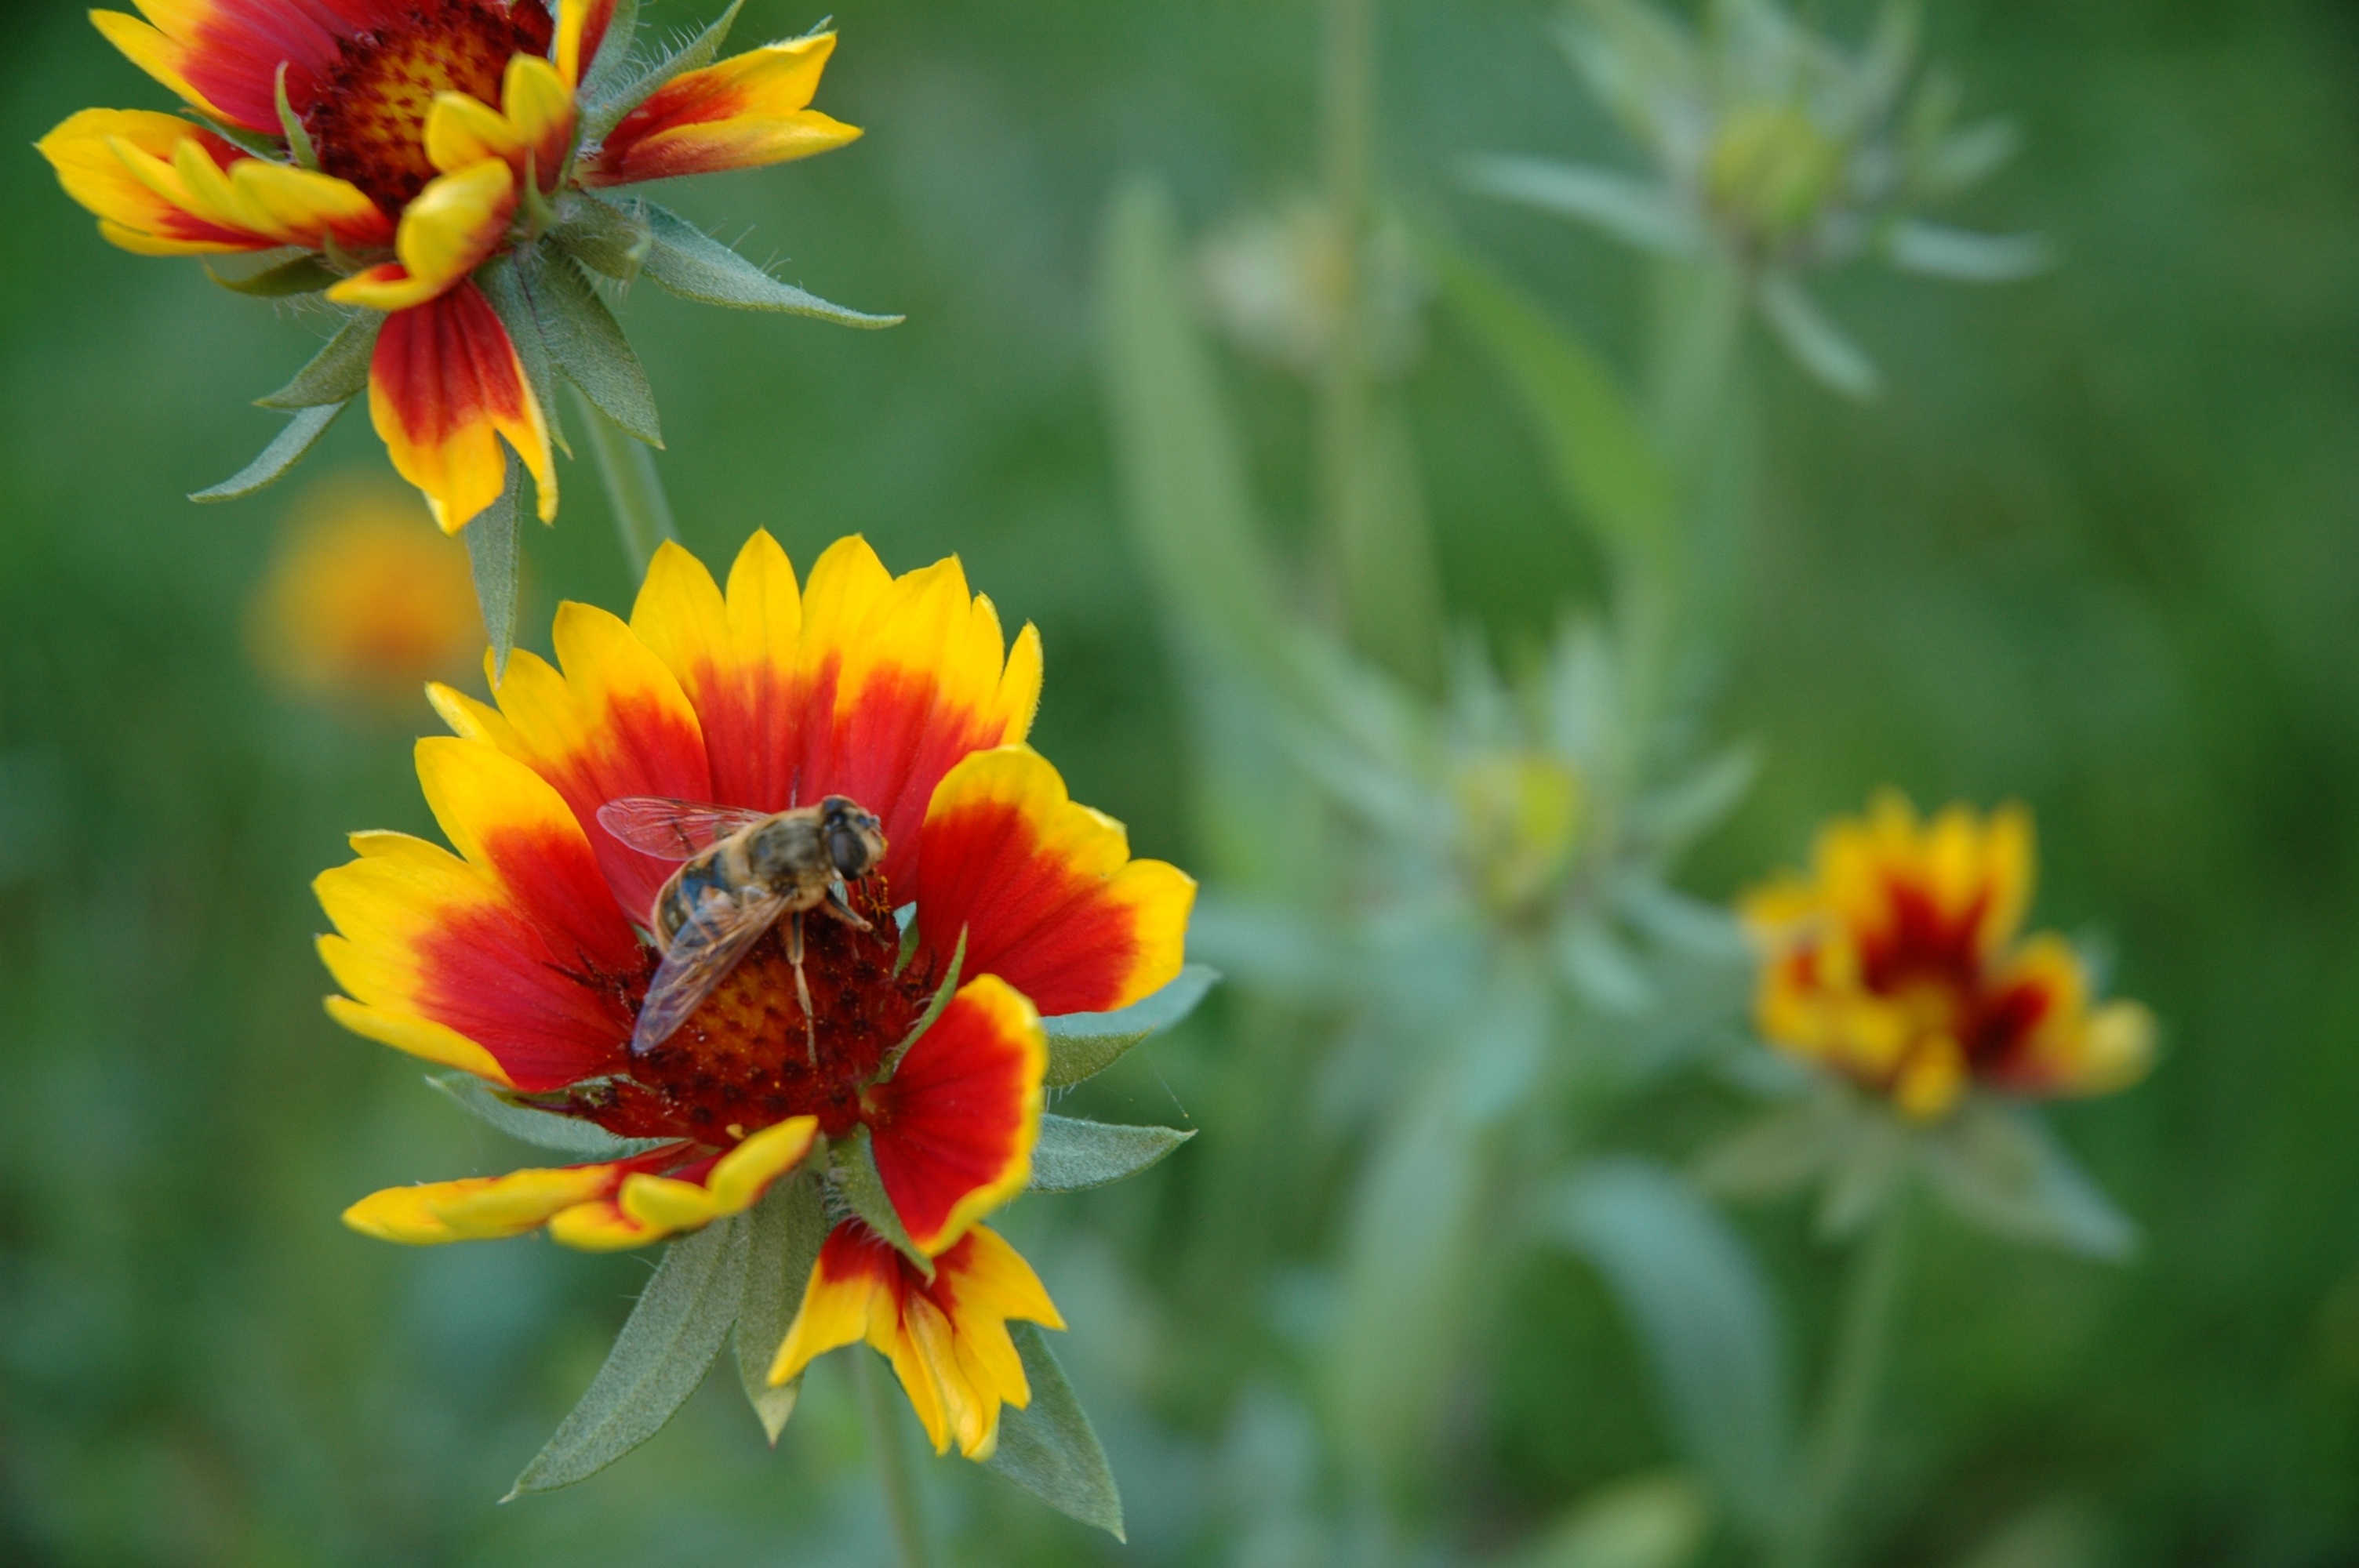
nature, plant, meadow, prairie, flower, petal, animal, summer, herb, insect, botany, yellow, flora, wildflower, bee, nectar, macro photography, flowering plant, daisy family, calendula, sulfur cosmos, annual plant, land plant, blanket flowers